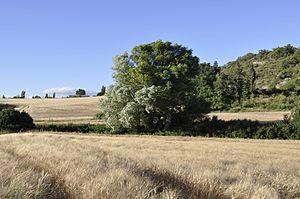
Paysage typique de Manosque décrits dans les romans de Giono.
Jean Giono, né le 30 mars 1895 à Manosque et mort le 9 octobre 1970 dans la même ville, est un écrivain français.